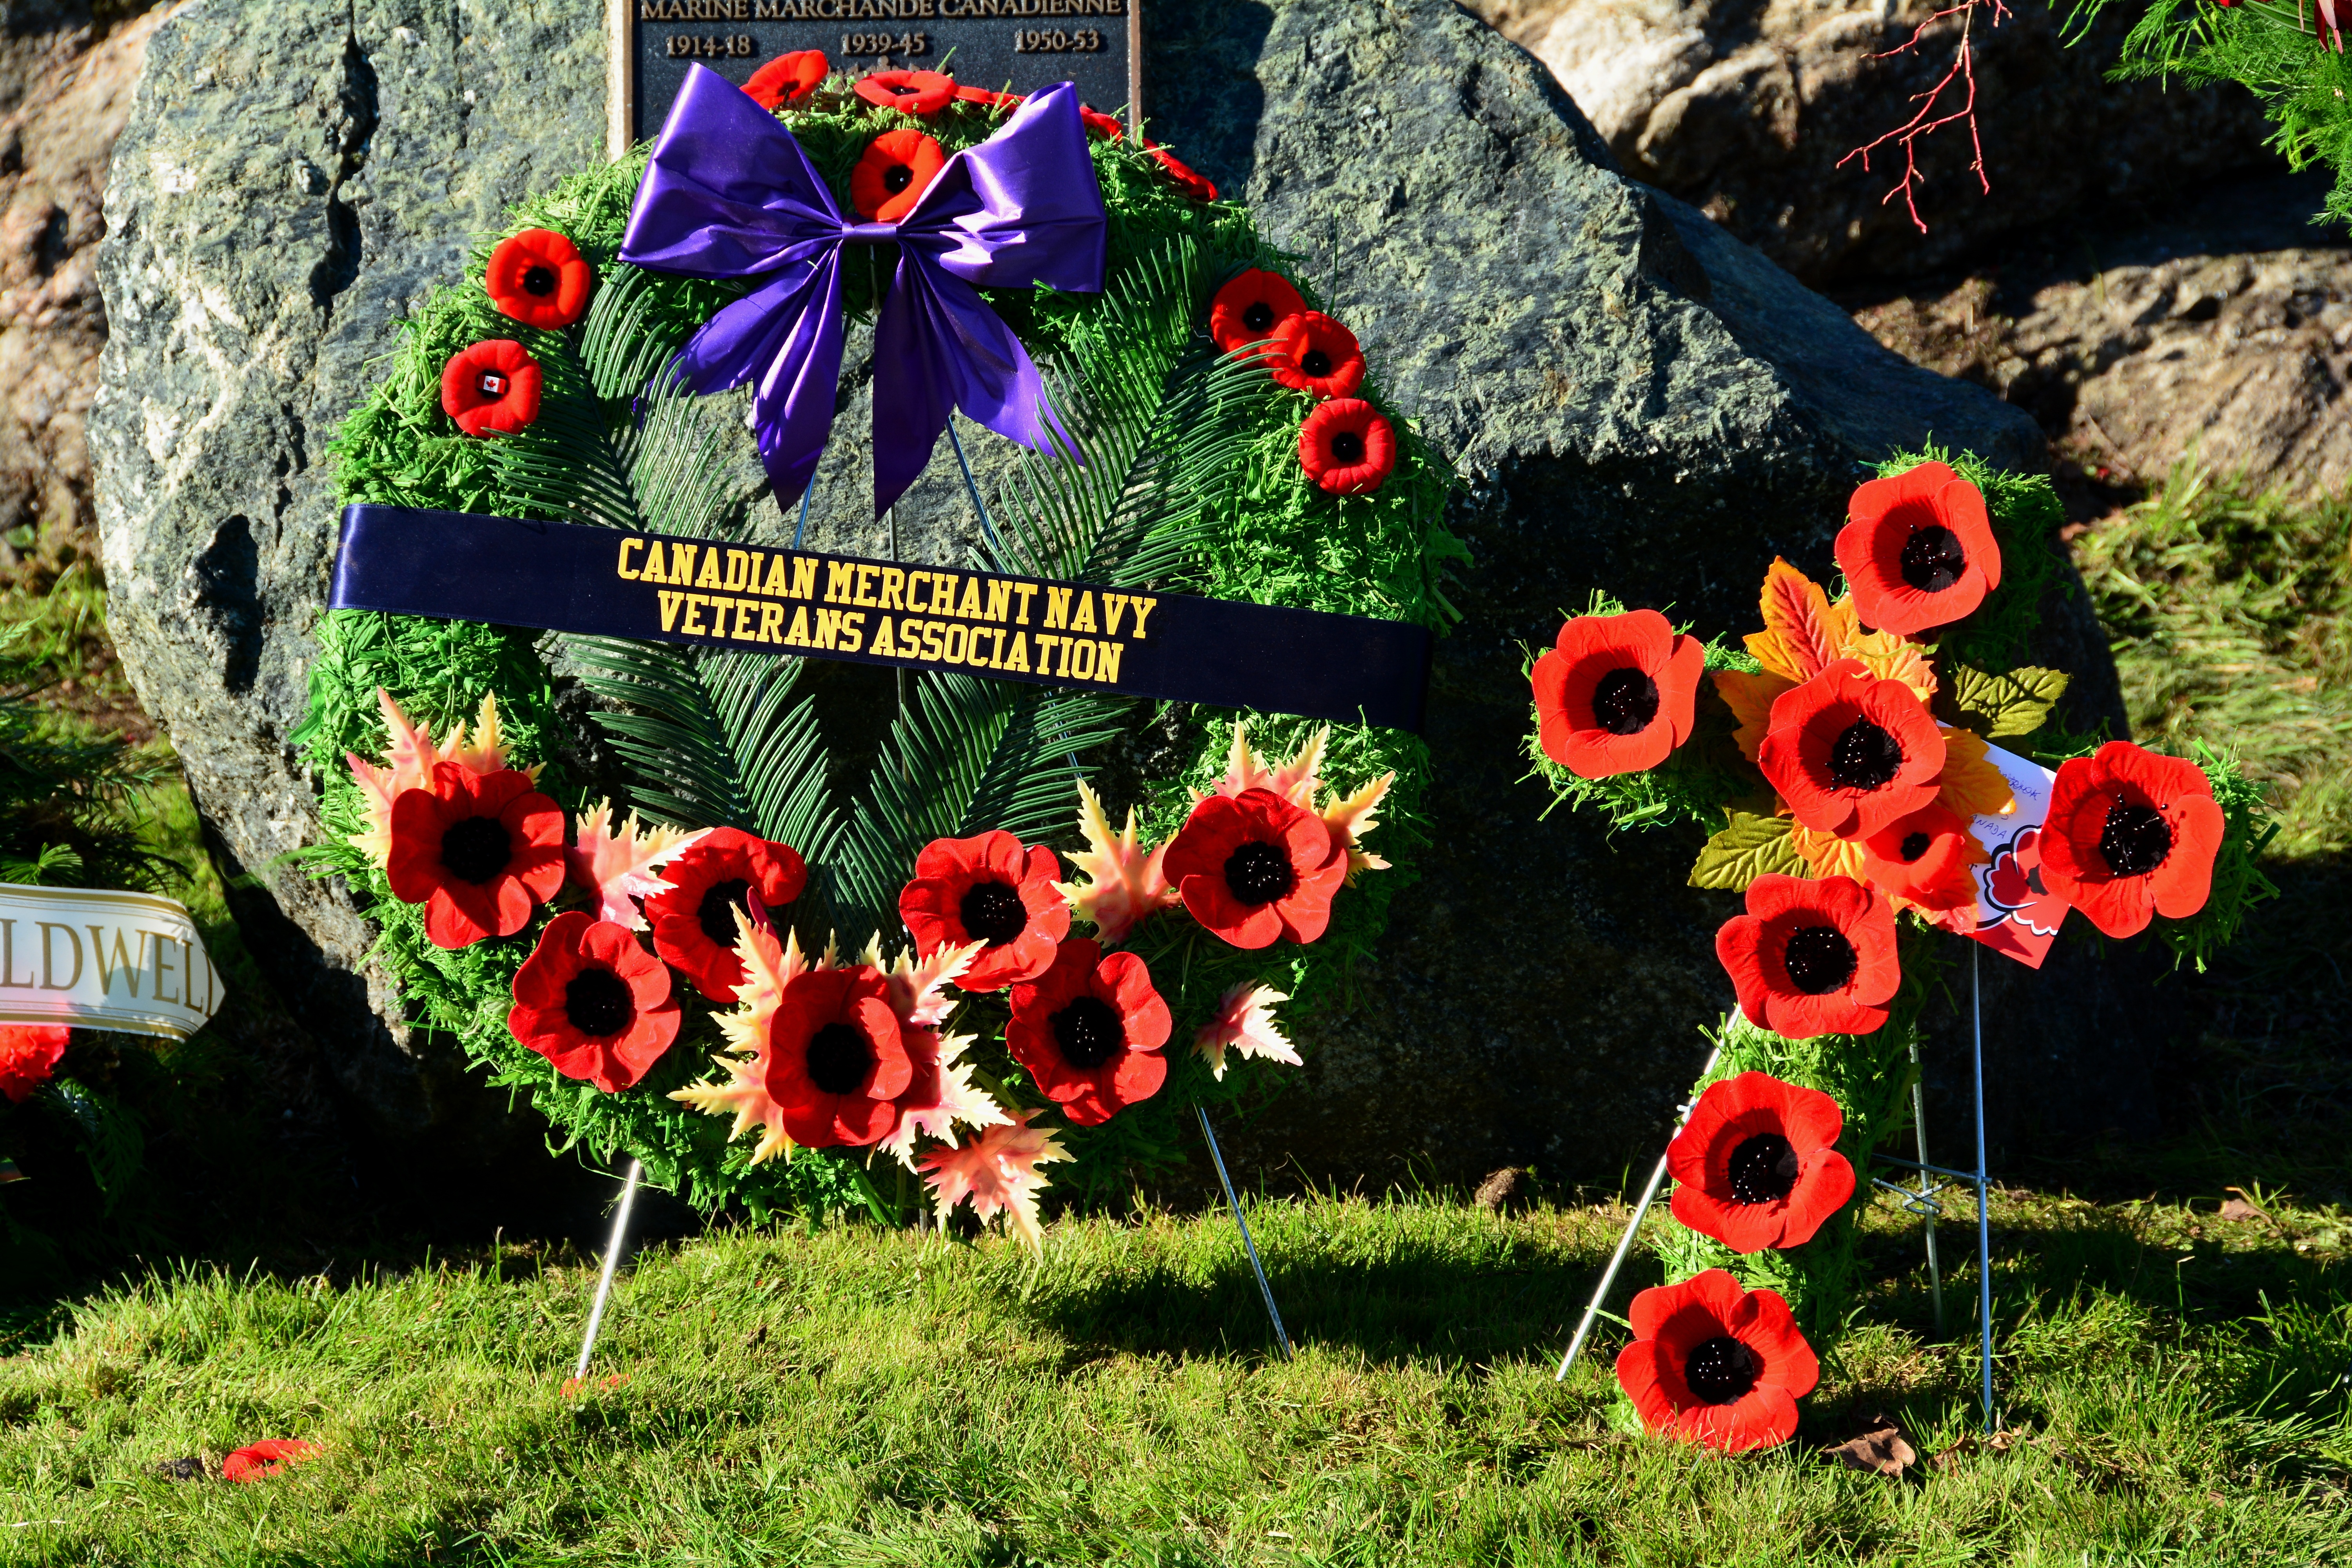
plant, flower, military, army, red, symbol, freedom, garden, flora, patriotism, memorial, war, poppy, november, veterans, floristry, commemoration, hero, patriotic, honour, flowering plant, lest we forget, remembrance day, land plant